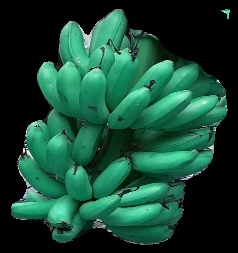
Variety: rasbale
Grade: grade1